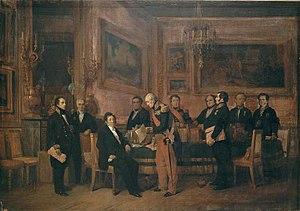
Le troisième gouvernement Jean-de-Dieu Soult dure du 29 octobre 1840 au 18 septembre 1847. C'est le quinzième ministère de la monarchie de Juillet, constitué le 29 octobre 1840. Il comprend 9 puis 10 ministres sous la présidence du maréchal Soult, duc de Dalmatie. Il reste en place jusqu'au 19 septembre 1847.
Louis-Philippe Iᵉʳ, né le 6 octobre 1773 à Paris en France et mort le 26 août 1850 à Claremont au Royaume-Uni, est le dernier roi français. Il règne de 1830 à 1848 sur la France, avec le titre de « roi des Français ». Bien moins traditionaliste que ses prédécesseurs, il incarna un tournant majeur dans la conception et l'image de la royauté en France.
Jean-de-Dieu Soult, duc de Dalmatie, né le 29 mars 1769 à Saint-Amans-la-Bastide, aujourd'hui Saint-Amans-Soult, où il est mort le 26 novembre 1851, est un militaire et homme d'État français.
François Guizot, pour l'état civil François Pierre Guillaume Guizot, né le 4 octobre 1787 à Nîmes, mort le 12 septembre 1874 à Saint-Ouen-le-Pin, est un historien et homme d'État français, membre de l'Académie française à partir de 1836, plusieurs fois ministre sous la monarchie de Juillet, en particulier des Affaires étrangères de 1840 à 1848, devenant président du Conseil en 1847, peu avant d'être renversé par la Révolution française de 1848.
La monarchie de Juillet est le nom donné au régime politique du royaume de France entre 1830 et 1848. Instaurée le 9 août 1830 après les émeutes dites des « Trois Glorieuses », elle succède à la Restauration. La branche cadette des Bourbons, la maison d’Orléans, accède alors au pouvoir. Louis-Philippe Iᵉʳ n’est pas sacré roi de France mais intronisé roi des Français. Son règne, commencé avec les barricades de la révolution de 1830, est troublé par plusieurs soulèvements vite maîtrisés, républicains à Paris, légitimiste dans l'Ouest, une tentative avortée de coup d'État bonapartiste à Strasbourg, qui ne remettent guère en cause la paix intérieure. La monarchie de Juillet, qui a été celle d’un seul roi, fait suite à la monarchie dite « conservatrice » que constitue la Restauration entre 1814 et 1830. Plus libérale que celle qui la précède, elle est marquée par une renonciation à la monarchie absolue de droit divin et un louvoiement permanent entre les factions parlementaires du « mouvement » et de la « résistance ». Louis-Philippe définit lui-même sa politique comme celle du « juste milieu ».